Red box (government)

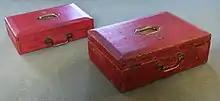
A pair of despatch boxes

Red boxes, or sometimes ministerial boxes, are a type of despatch box produced by Barrow Hepburn & Gale or Wickwar & Co and are used by ministers in the British government and the British monarch to carry government documents. Similar in appearance to a briefcase, they are primarily used to hold and transport official ministerial papers. Red boxes are one modern form of despatch boxes, which have been in government use for centuries. Despatch boxes of a very different design remain in use in the chamber of the lower house of the British and Australian parliaments. Those boxes hold religious books for swearing-in new members of the chamber, but are also used as lecterns by front bench members.